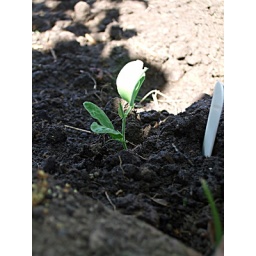
tiny sweetpea plant in the ground